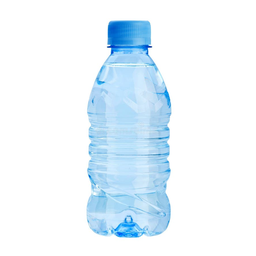
Label: bottles